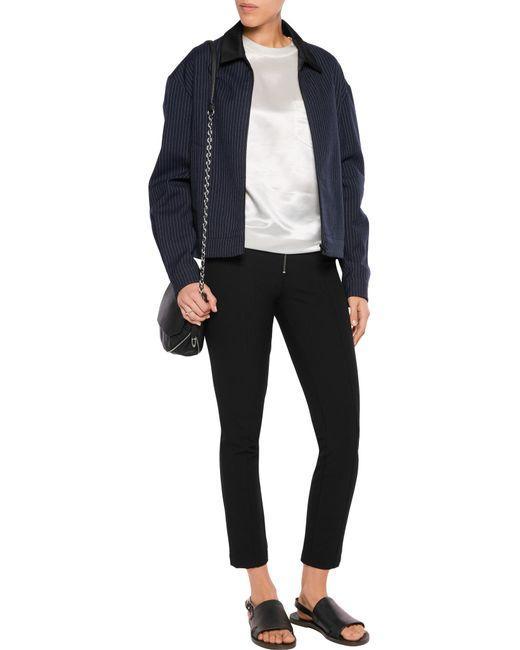
Blauer Streifenblazer, Seidenhemd und schwarze Hose, Freizeitkleidung